Israel Chamber Orchestra

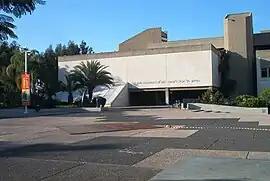
Home of Israel Chamber Orchestra, Recanati Hall, Tel Aviv Museum

Israel Chamber Orchestra (abbreviation ICO, Hebrew: התזמורת הקאמרית הישראלית) ("Hatizmoret hakamerit") is an Israeli orchestra based in Tel Aviv. Primary funding comes from the Israel Ministry of Education and the Tel Aviv-Yafo Municipality.